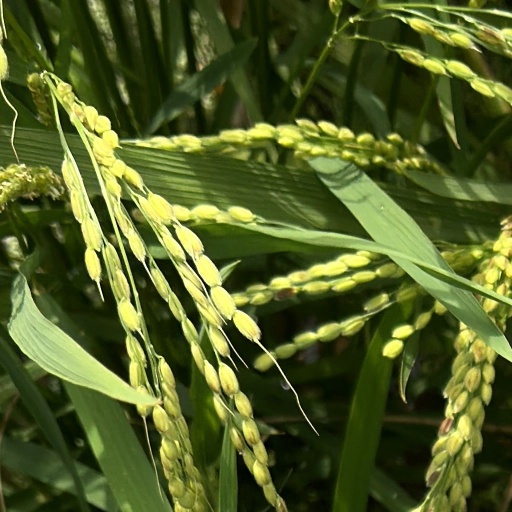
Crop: rice